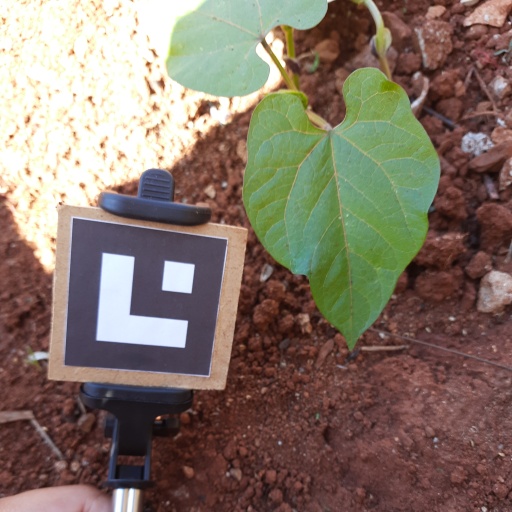
Observations: wavy surface, no eating holes, under shade